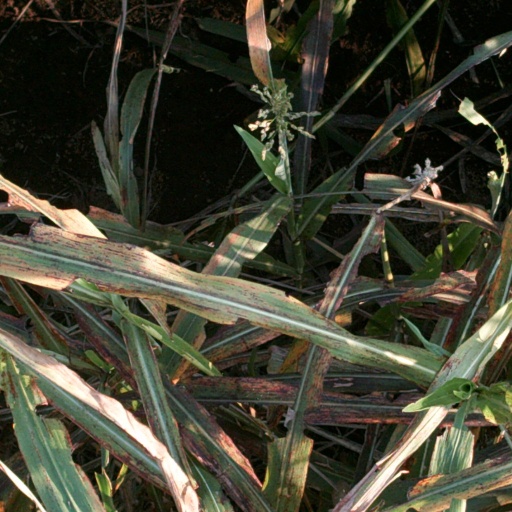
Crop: sorghum